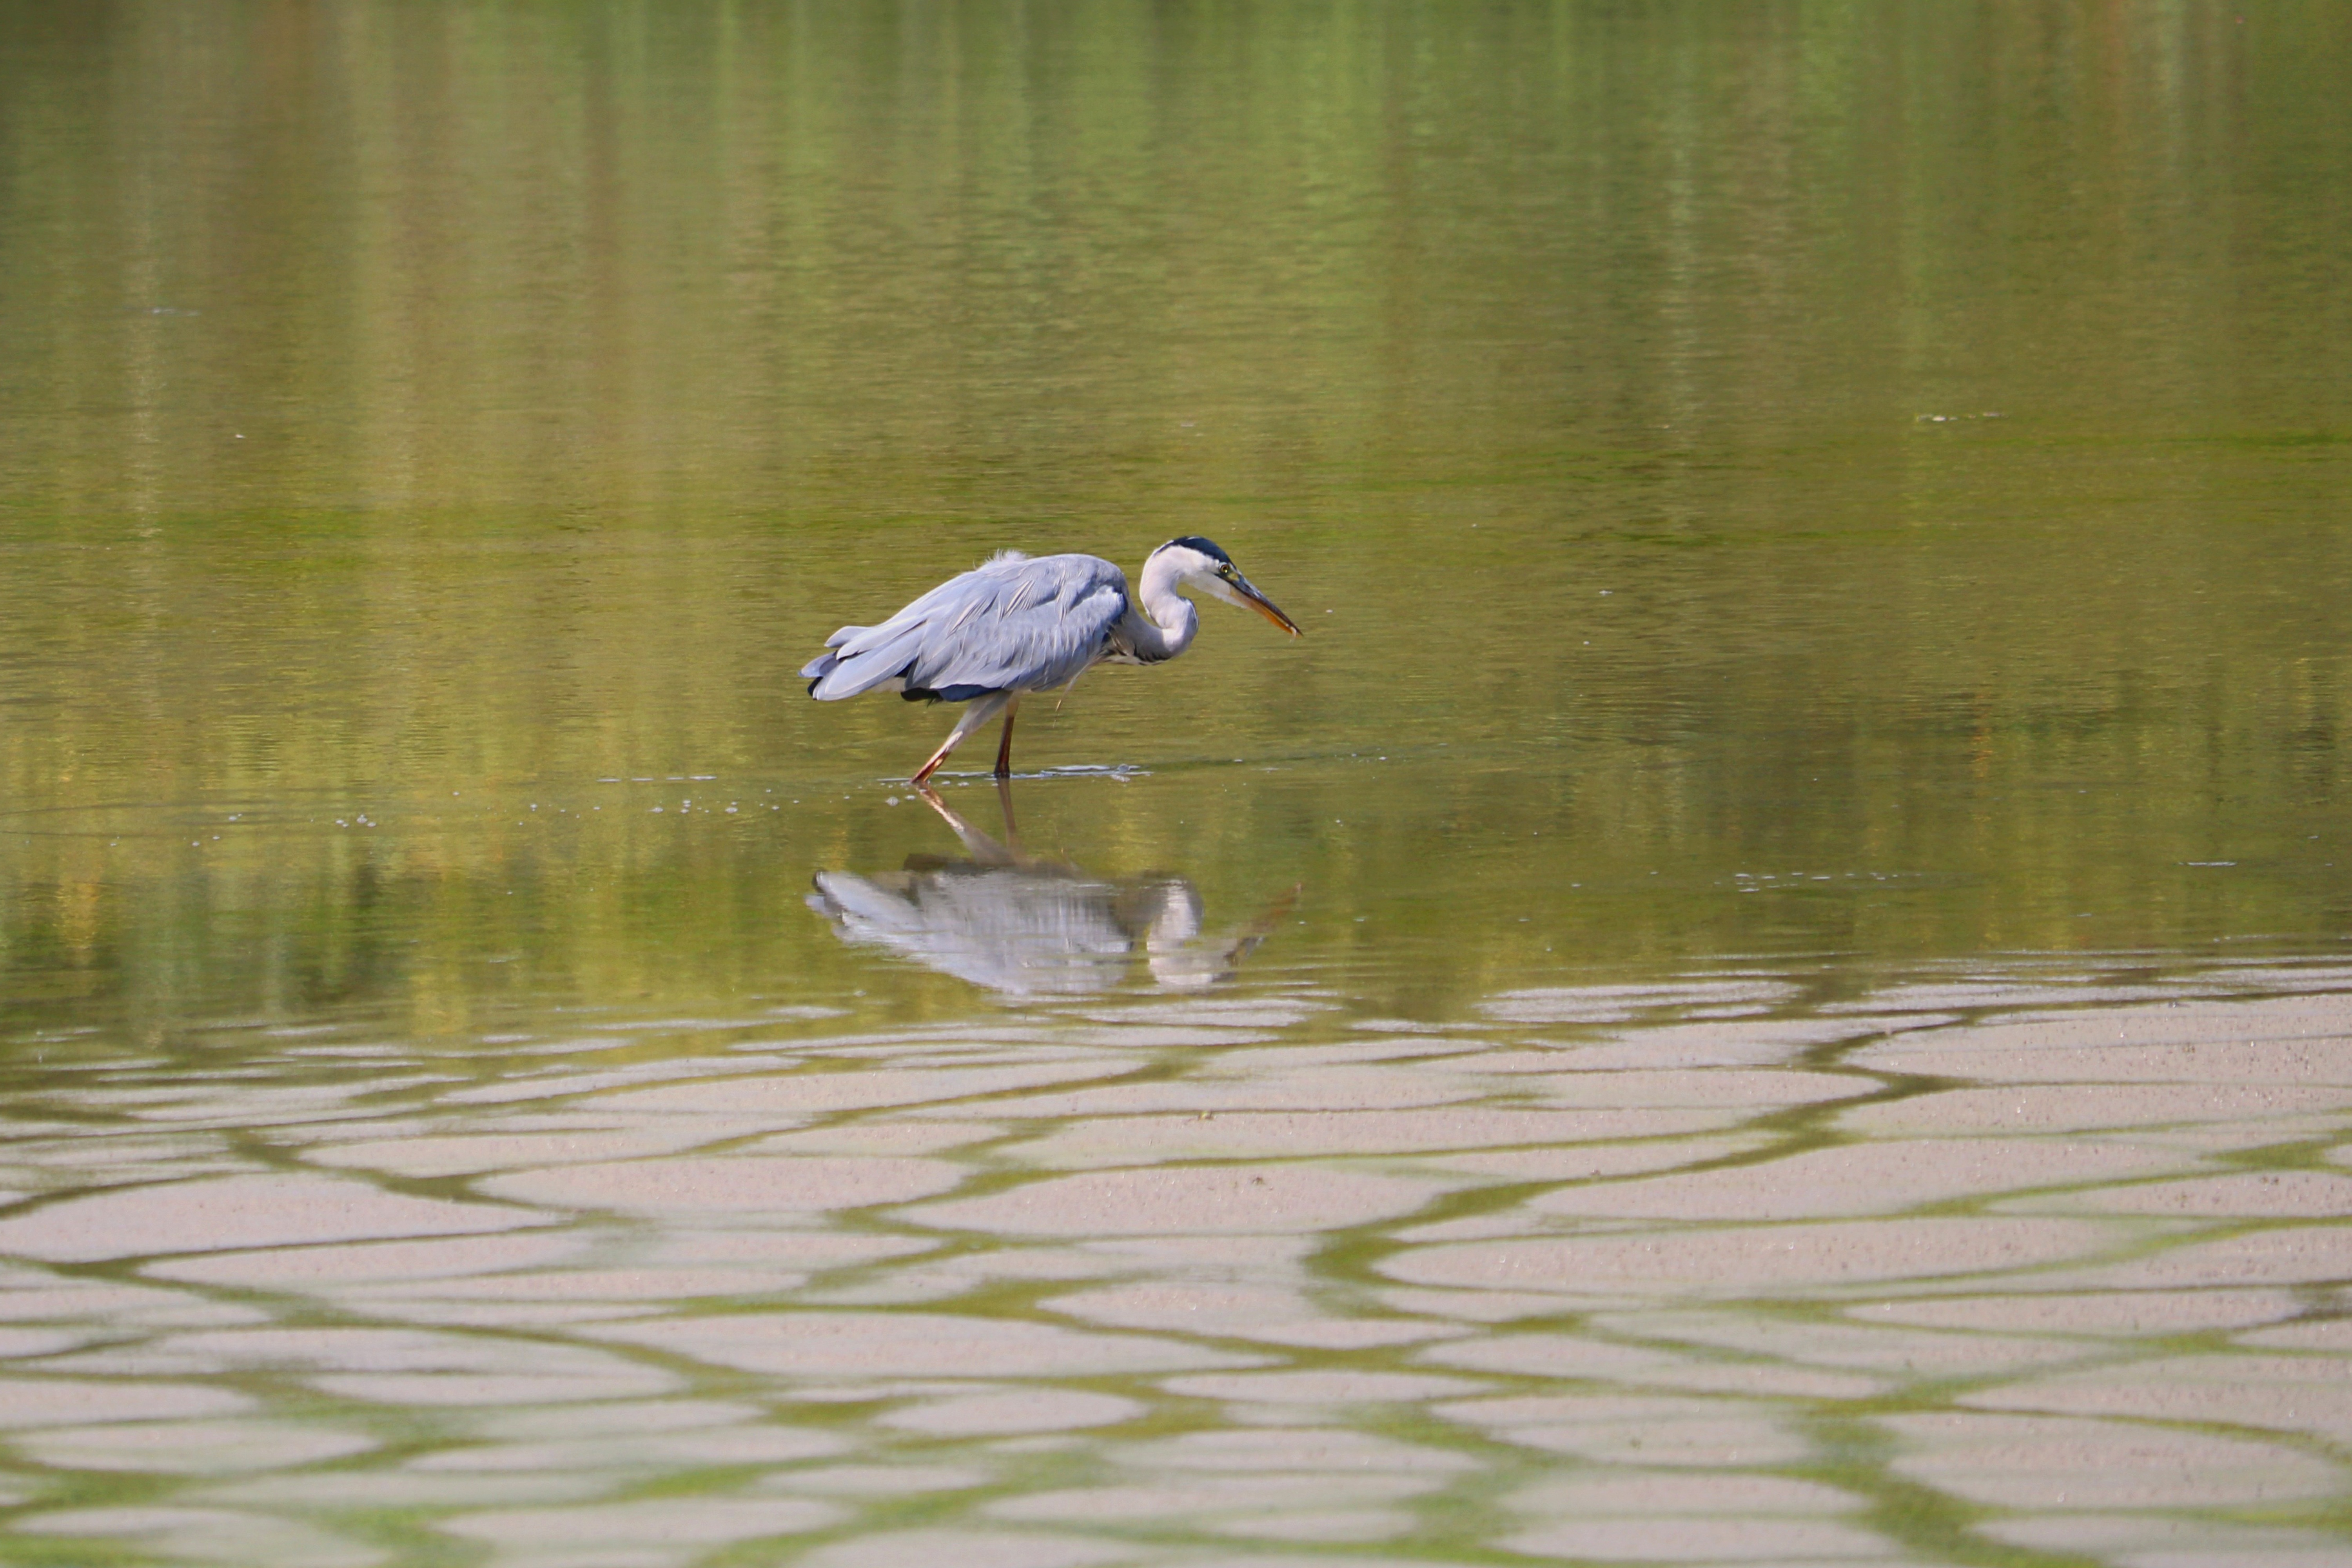
water, nature, bird, wing, animal, wildlife, reflection, beak, close, fauna, grey, wetland, vertebrate, creature, eastern, heron, animal world, grey heron, intervention, fish eater